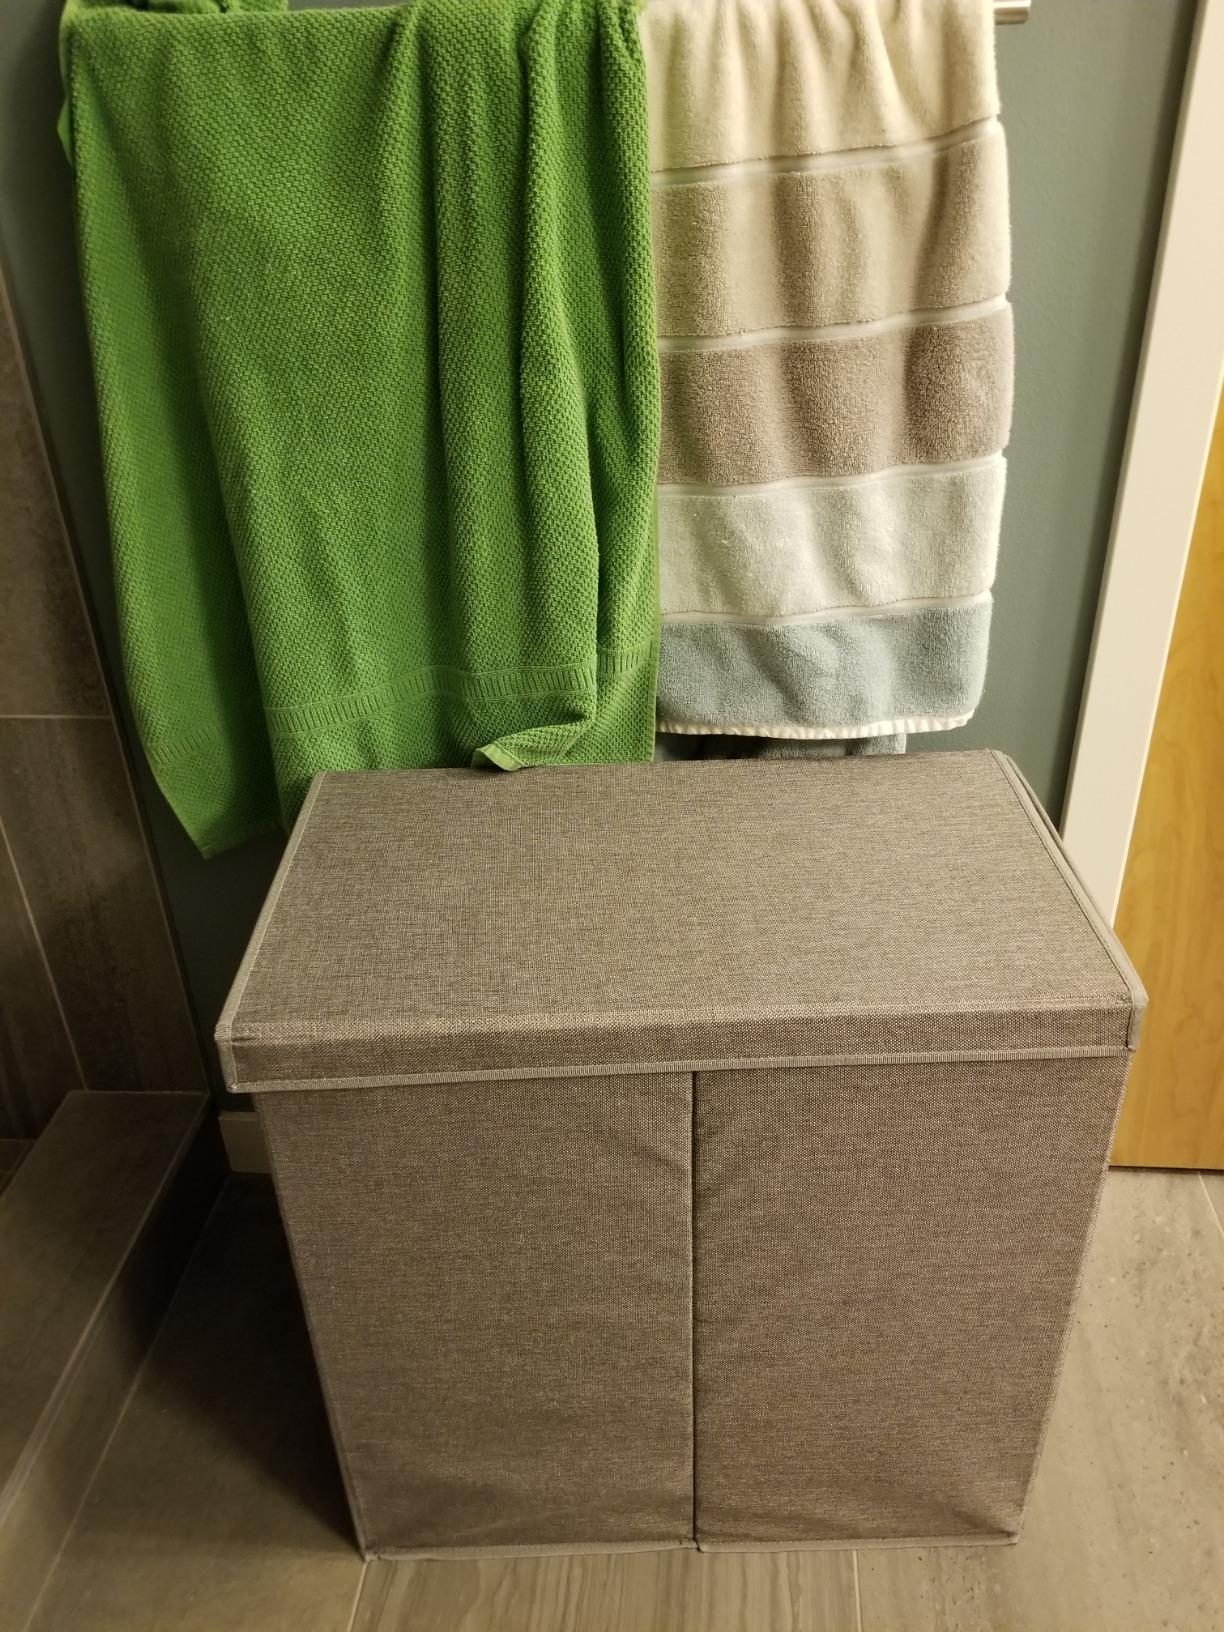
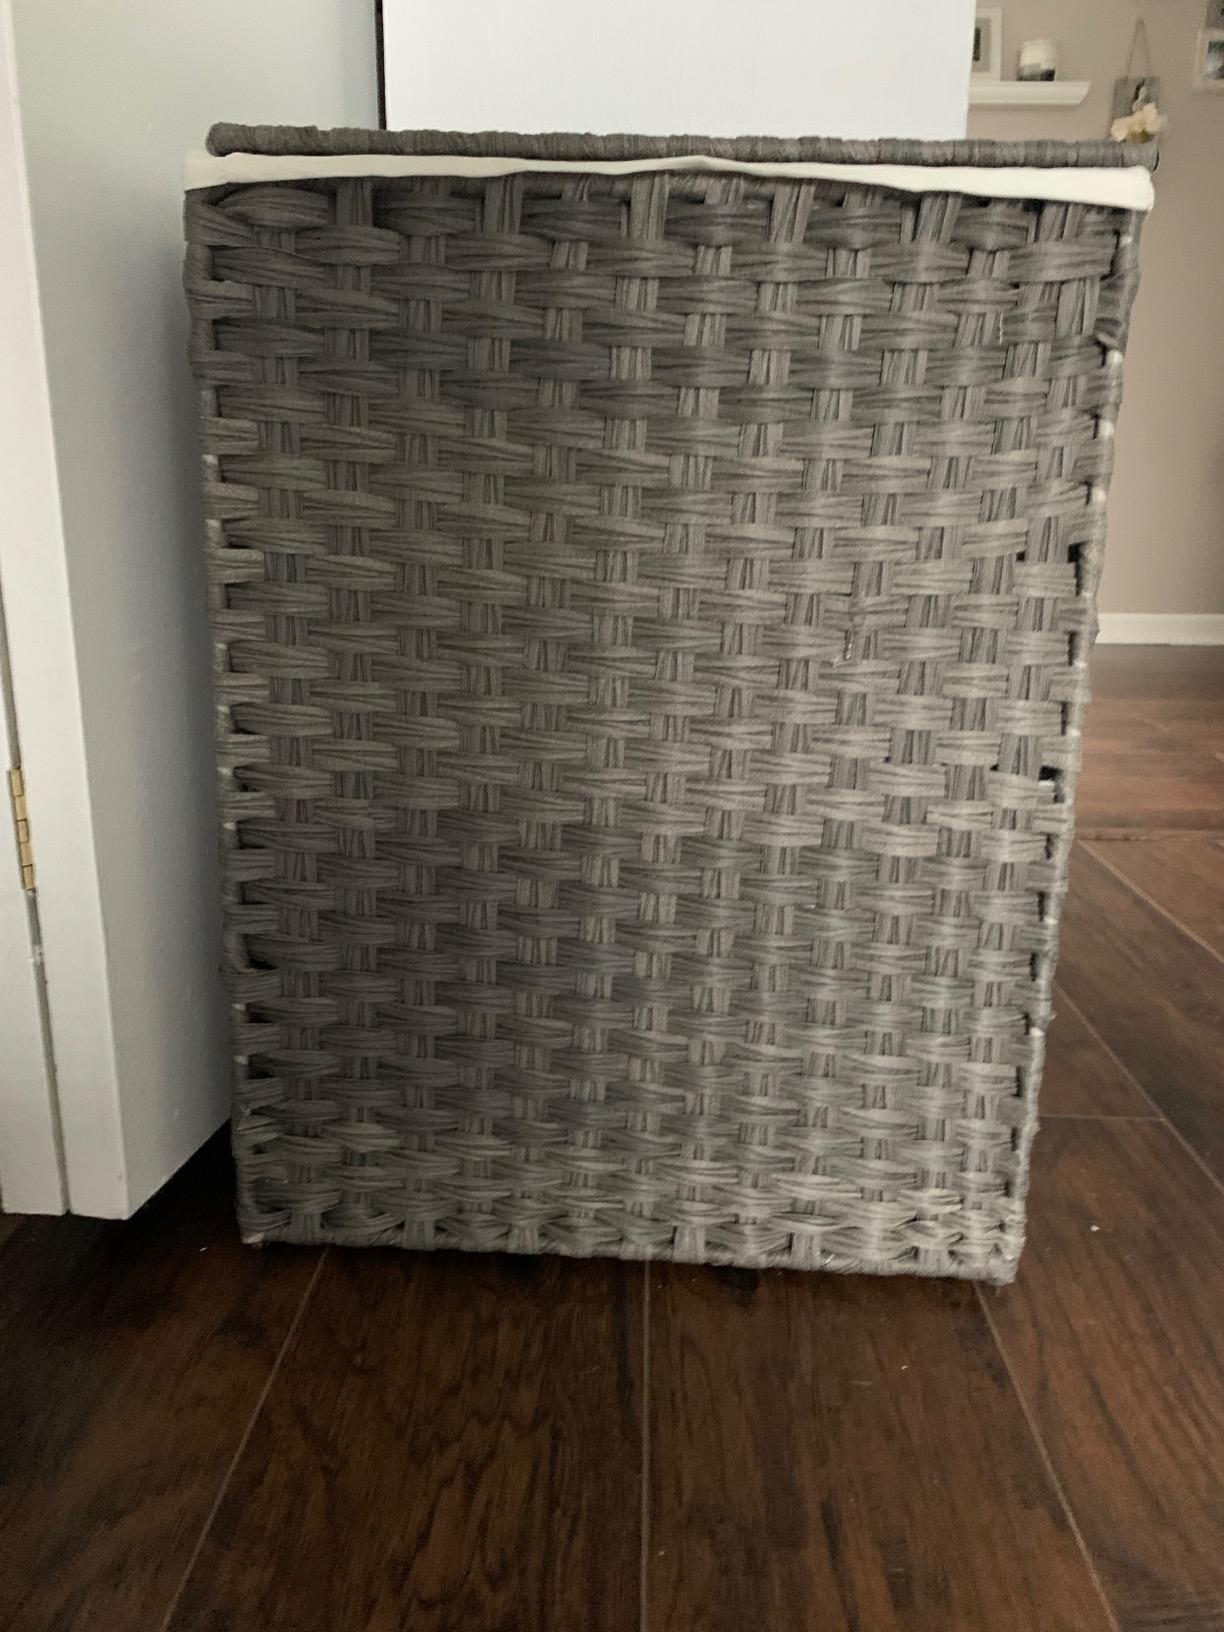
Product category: items_hamper
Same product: no